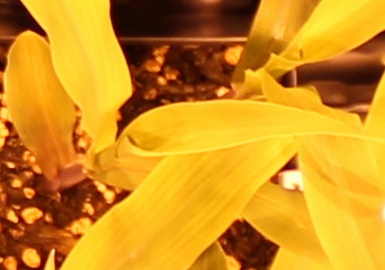
Label: Corn